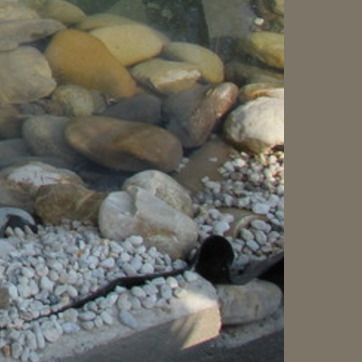
Material: water